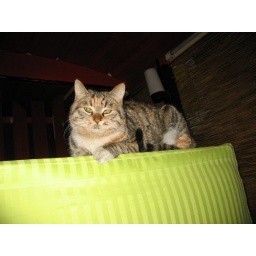
a fat cat in a bar